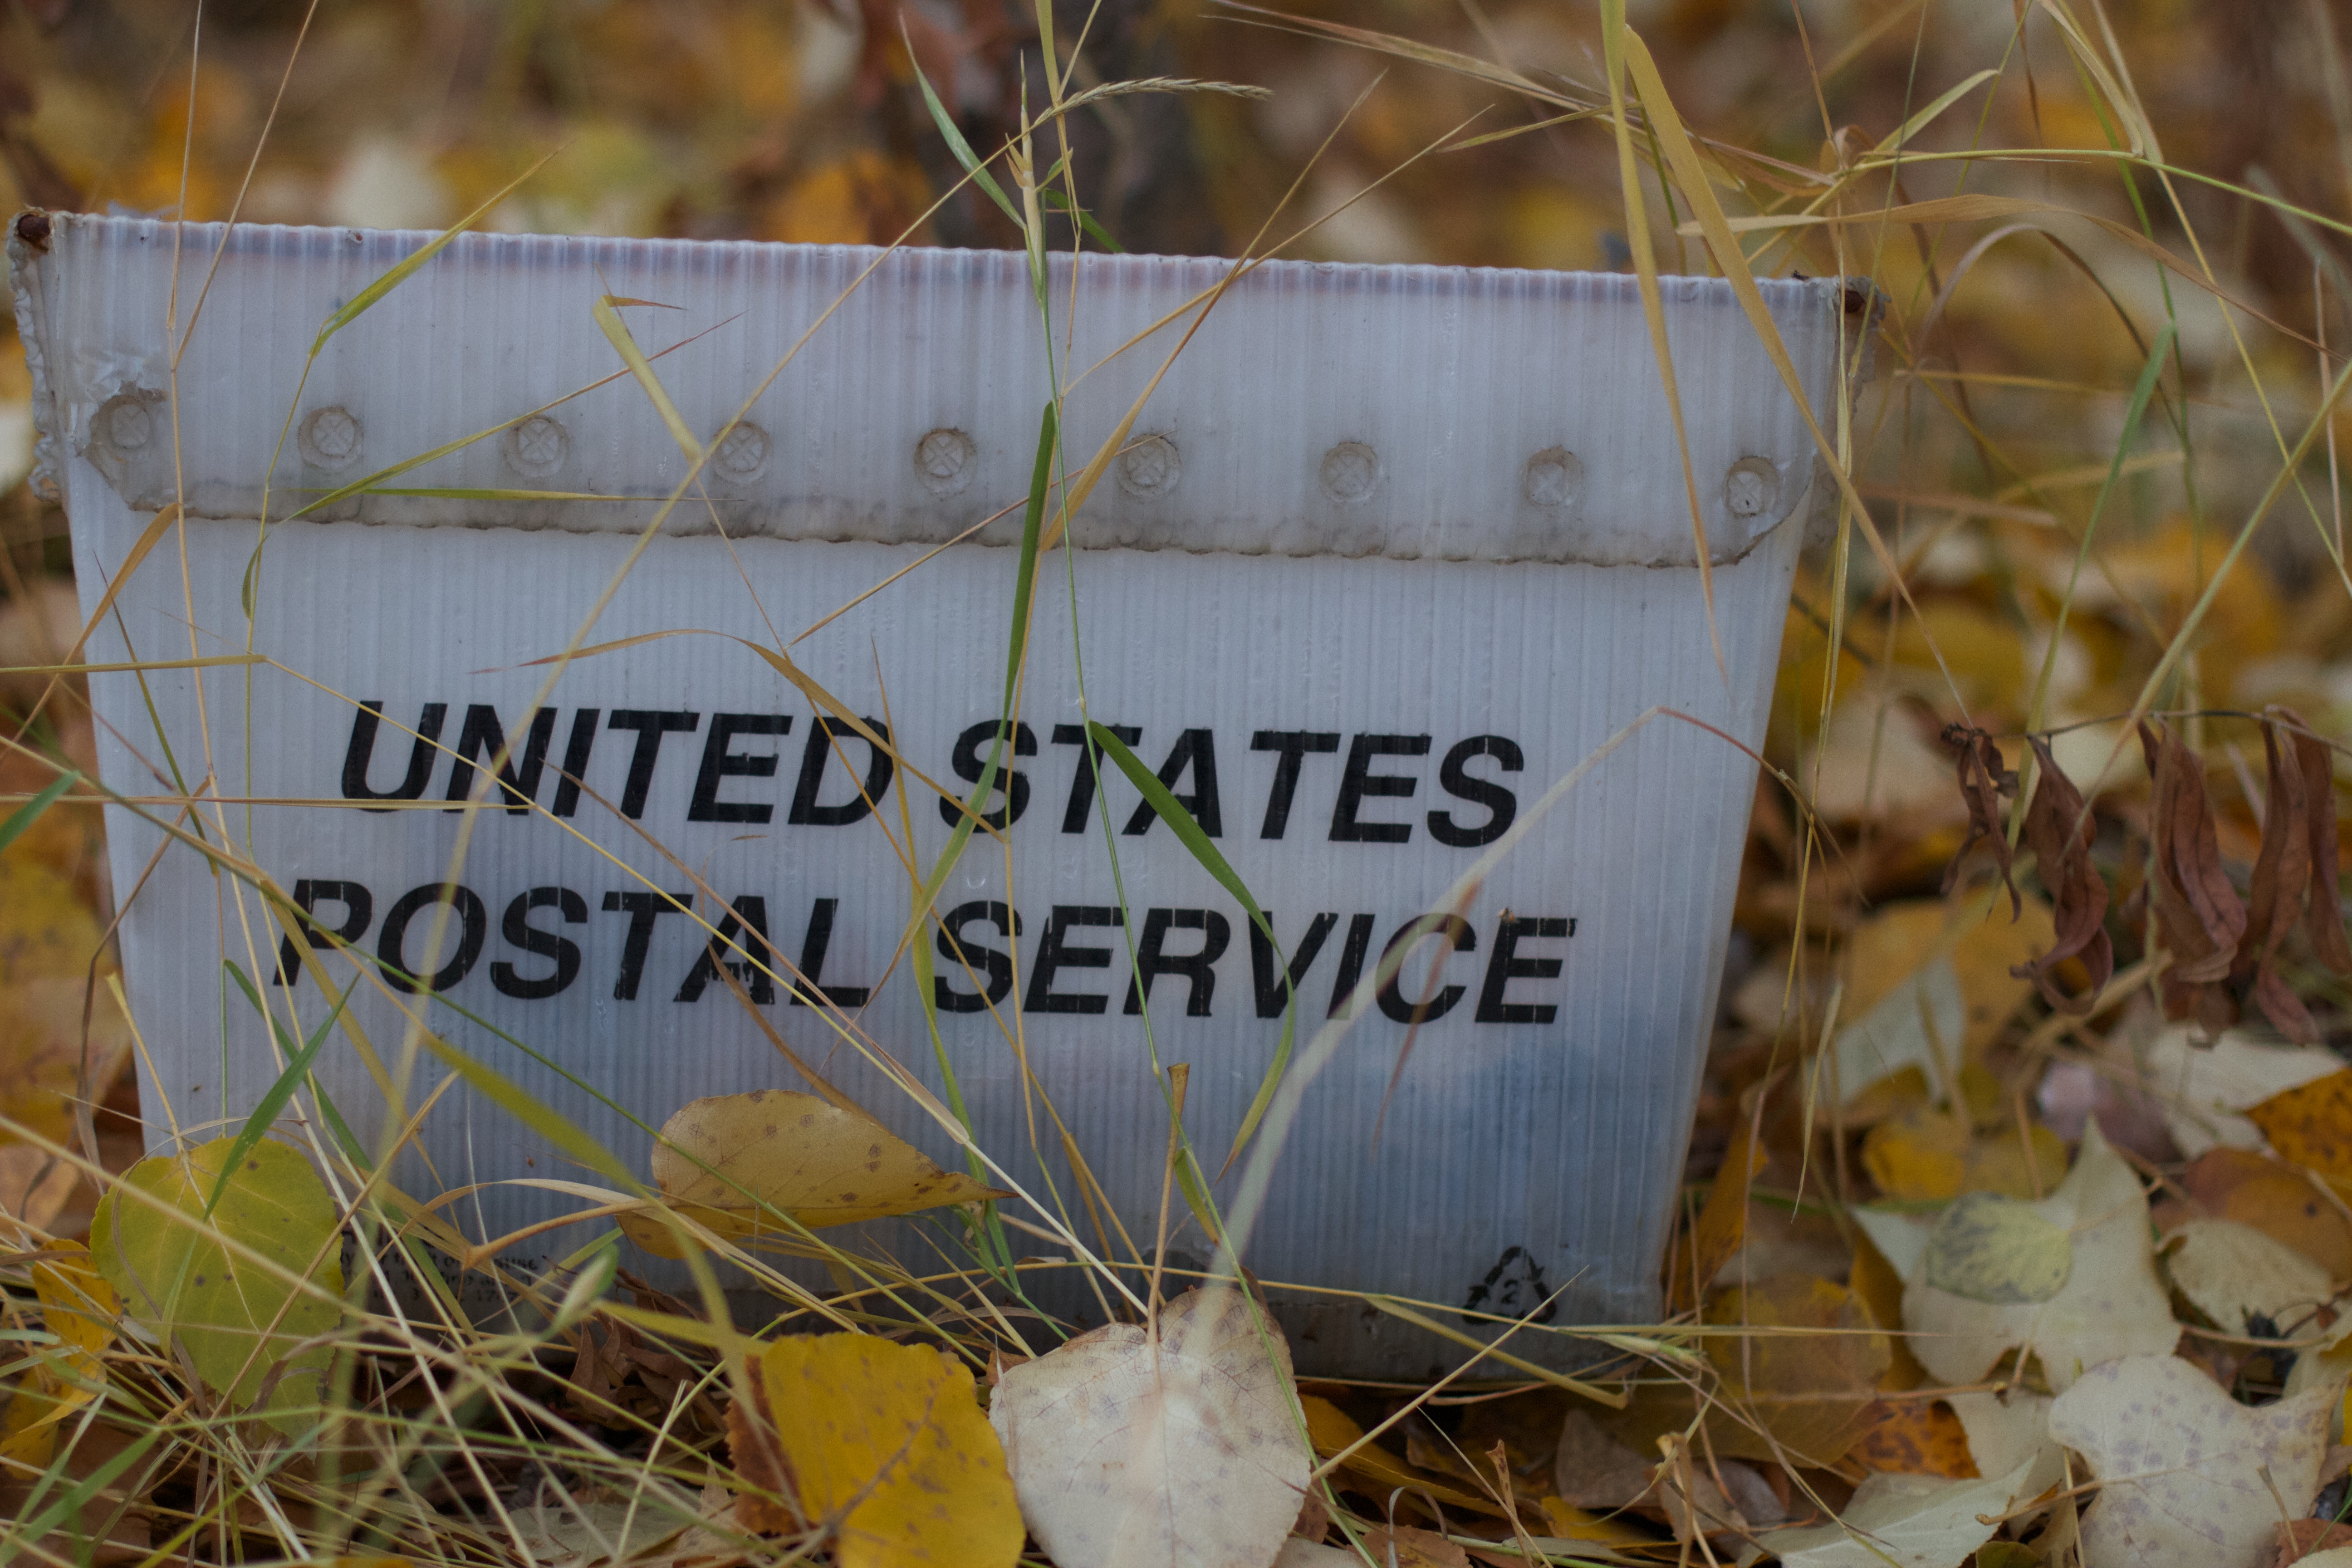
leaf, autumn, agriculture, cool image, litter, grass family